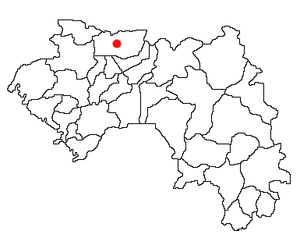
La préfecture de Mali est une subdivision administrative de la Guinée dans la région de Labé, au nord du pays, à proximité de la frontière du Sénégal et du Mali. Son chef-lieu est la ville de Mali.